Mortar (masonry)

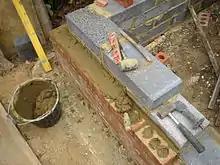
Laying bricks with Portland cement mortar

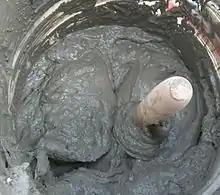
Mortar mixed inside a bucket using clean water and mortar from a bag.

"Ordinary Portland cement mortar", commonly known as OPC mortar or just cement mortar, is created by mixing powdered ordinary Portland cement, fine aggregate and water.